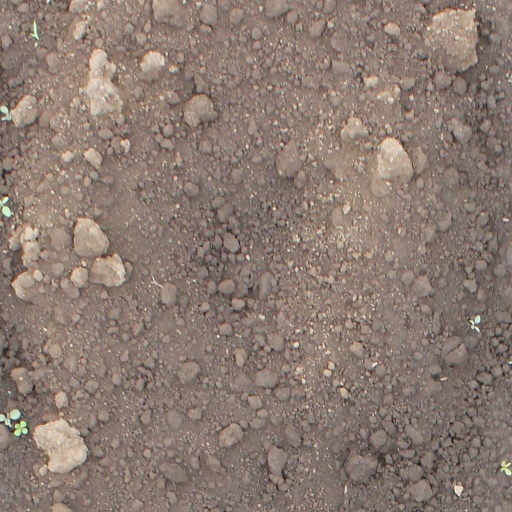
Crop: soybean